The Six Servants

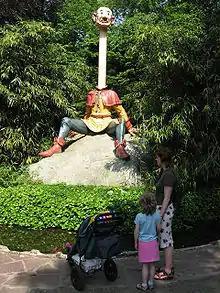
Langnek in the Fairy Tale Forest of the Dutch theme park Efteling

The fairy tale is well known in the Netherlands, thanks to it being part of several of the fairy tales exhibited in the theme park Efteling in Kaatsheuvel, Northern Brabant. A huge animatronic statue of the long-necked servant can be seen there since 1952, telling the story to all visitors on a repeated audio recording. This statue, called Langnek ("Longneck"), is also a mascot for the park. In 1955, a little pond was dug around the stone on which Long-neck sits. A bust of the servant with the sharp eyesight, Bullet-eye, with a wasp on his nose stood next to Long-neck. In the late 1950s, Bullet-eye was removed and a smaller bust of a blindfolded Bullet-eye was placed upon a kiosk near Long-neck. Long-neck received a new head in the 1970s; and in 1979, his body and neck were renewed. In 2006, safety-fences were placed near the pond. The tale is voiced by Peter Reijnders, and can be read from a book in Dutch, English, French and German.